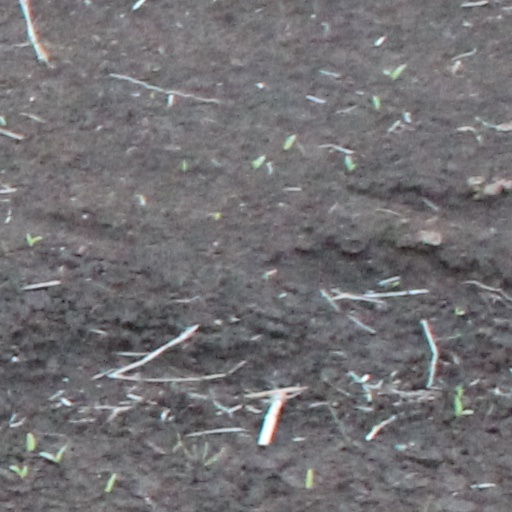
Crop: wheat